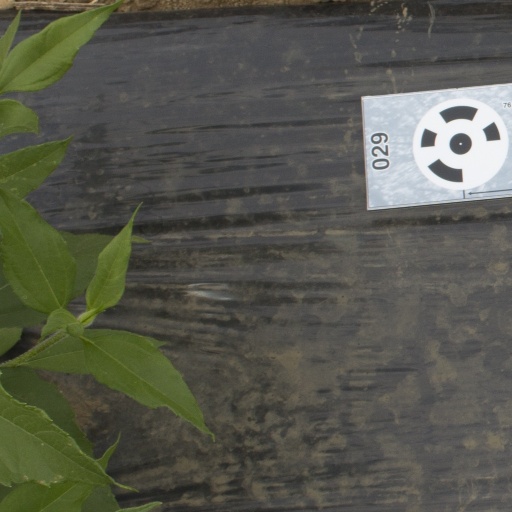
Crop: Jerusalem artichoke